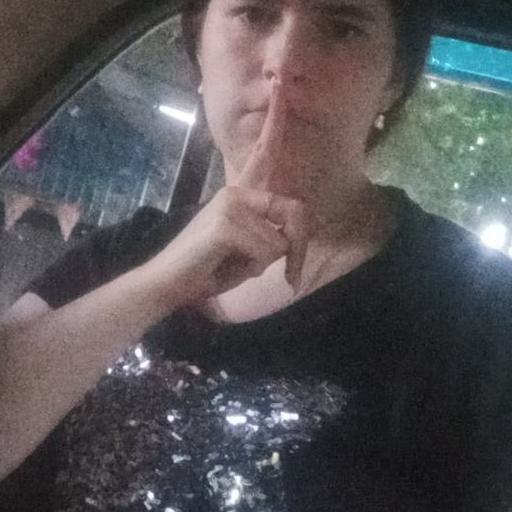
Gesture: mute